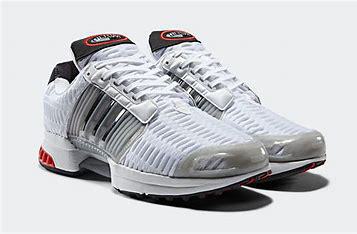
Brand: Adidas
Model: Climacool 1